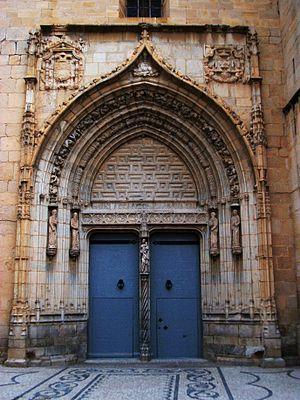
L’église archiprêtrale Saint-Martin est un édifice religieux situé à Callosa de Segura, dans la province d'Alicante, en Espagne. Elle est classée monument historique depuis 1980.